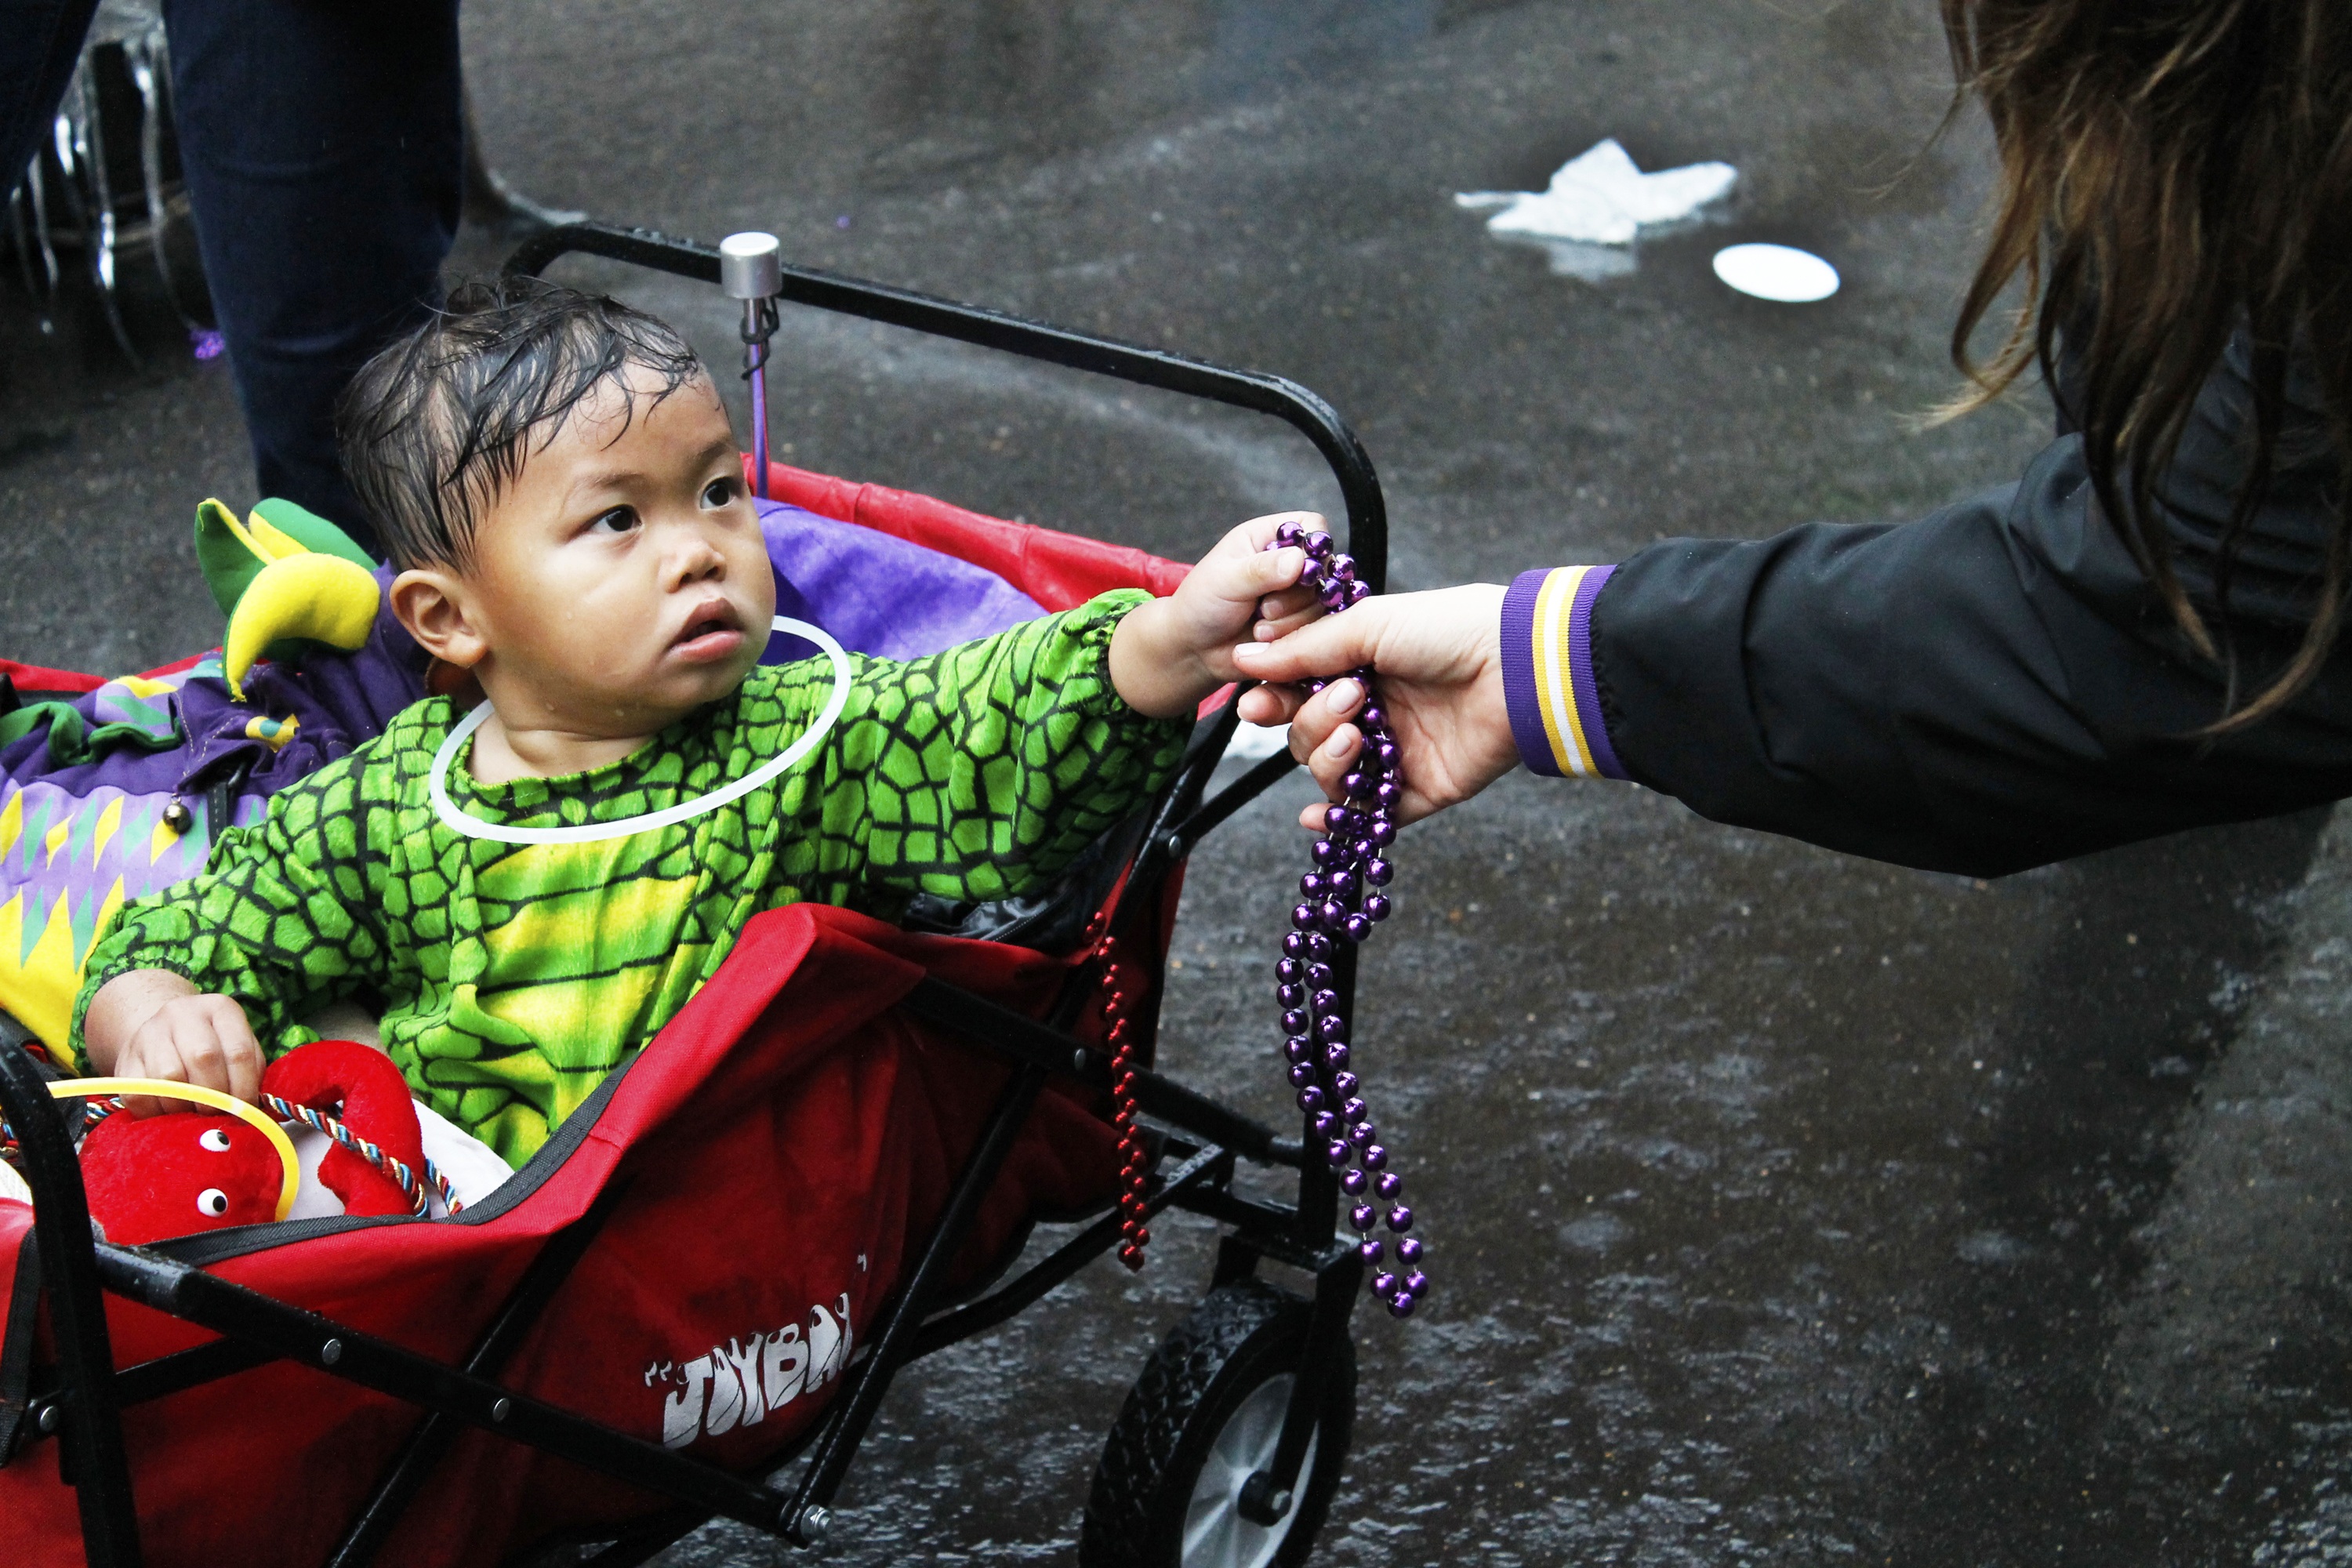
boy, vehicle, carnival, child, baby, parade, festival, costume, beads, new orleans, mardi gras